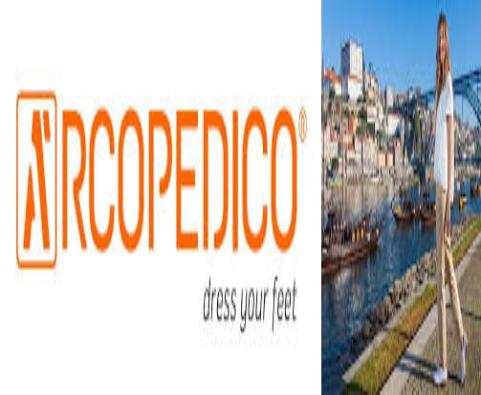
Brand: Arcopedico
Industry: Clothes